Christ the Lord: Out of Egypt

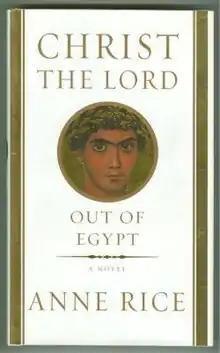
First edition

Christ the Lord: Out of Egypt (2005) is a book by American writer Anne Rice, which depicts the life of Jesus Christ at the age of 7 to 8, loosely based on the apocryphal text The Infancy Gospel of Thomas. Rice wrote the novel after returning to the Catholic Church in 1998.